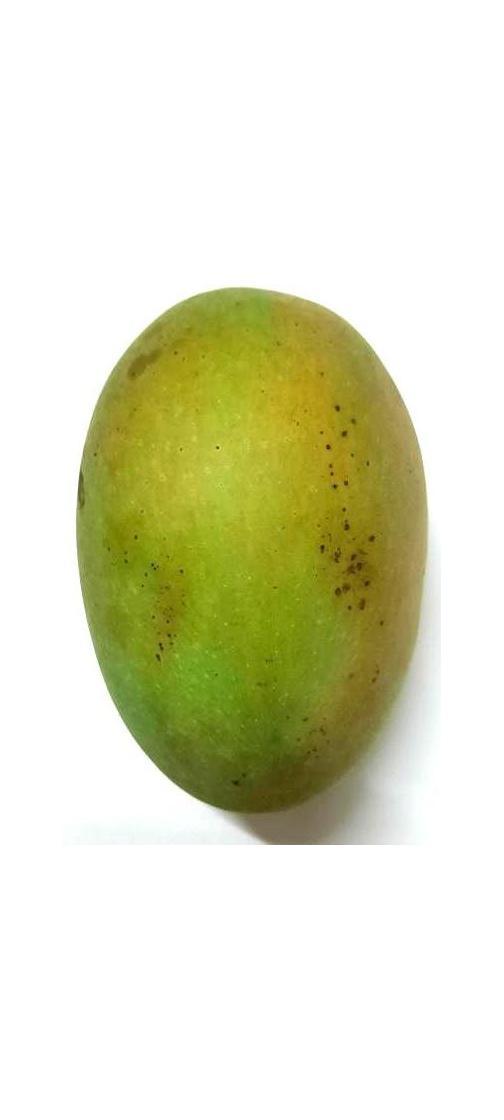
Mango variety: Shada